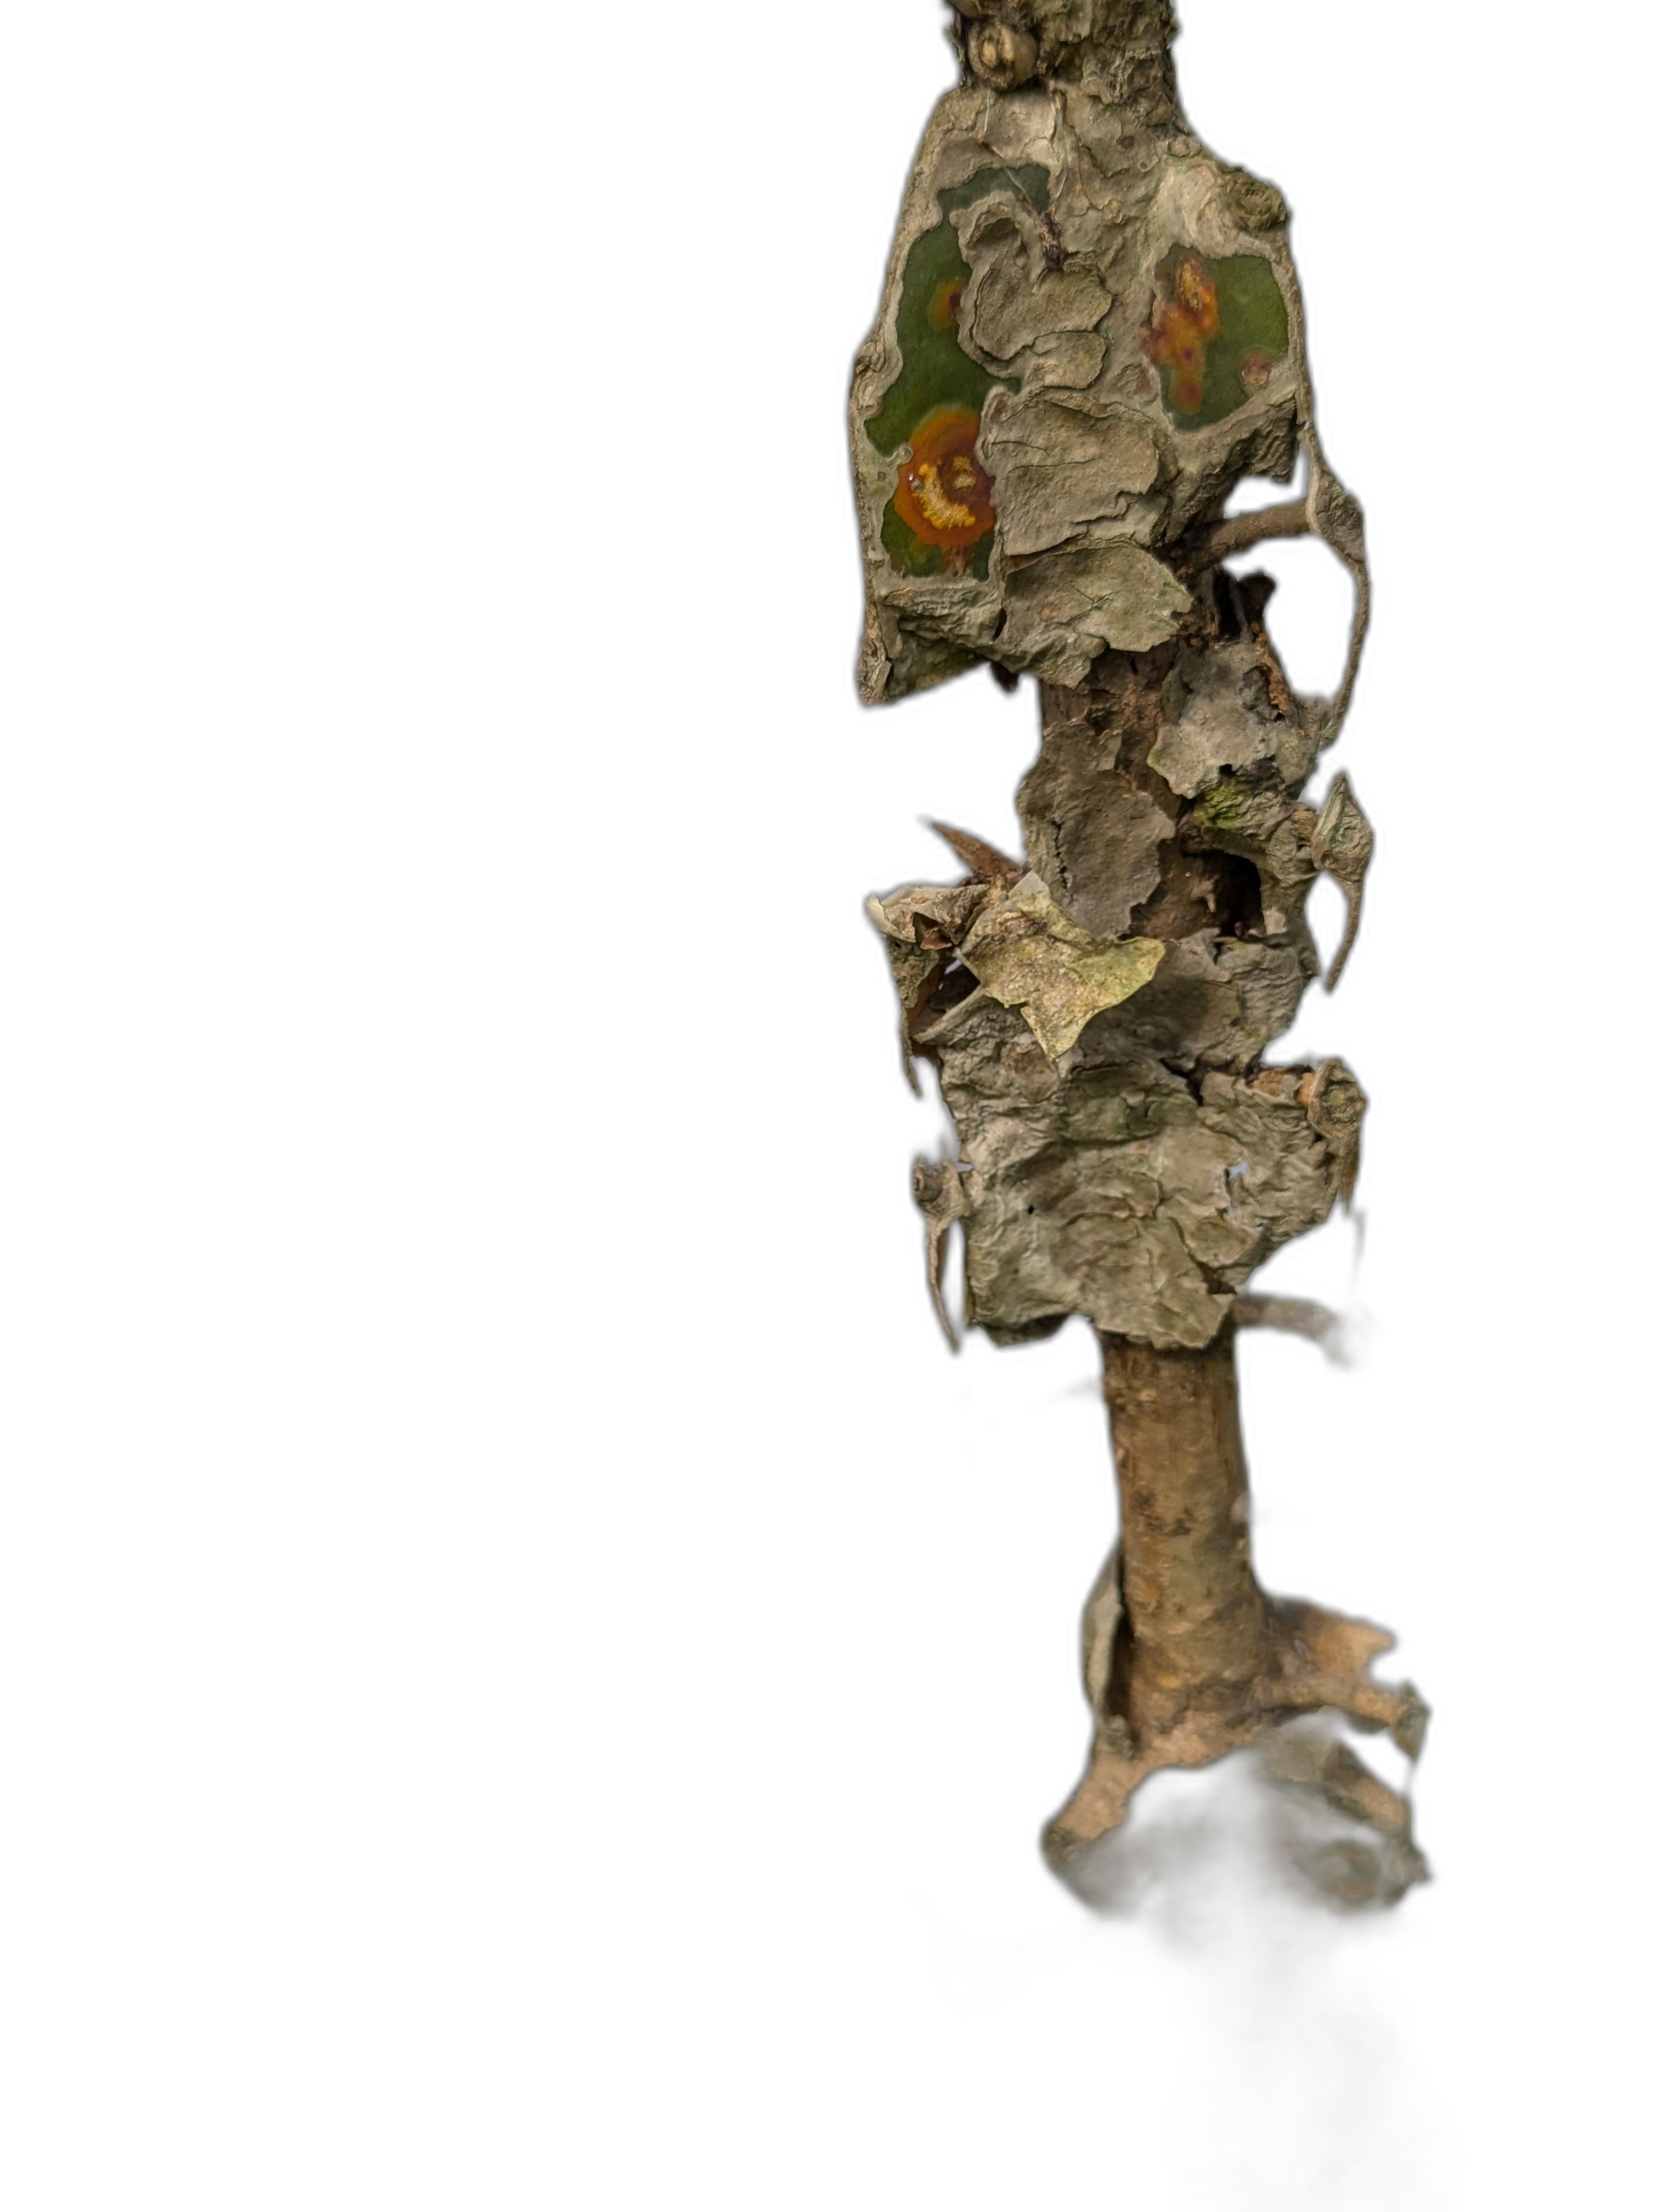
Label: Bad leaf